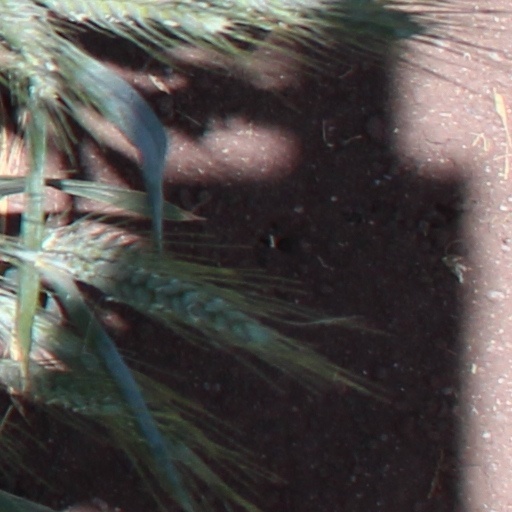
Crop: wheat